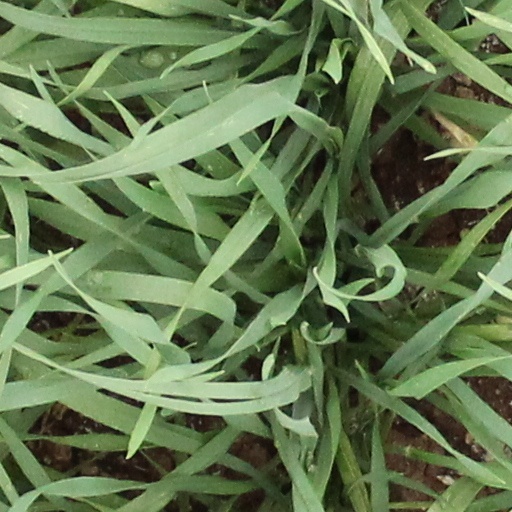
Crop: wheat